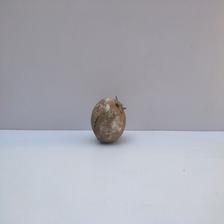
Size: Spoiled